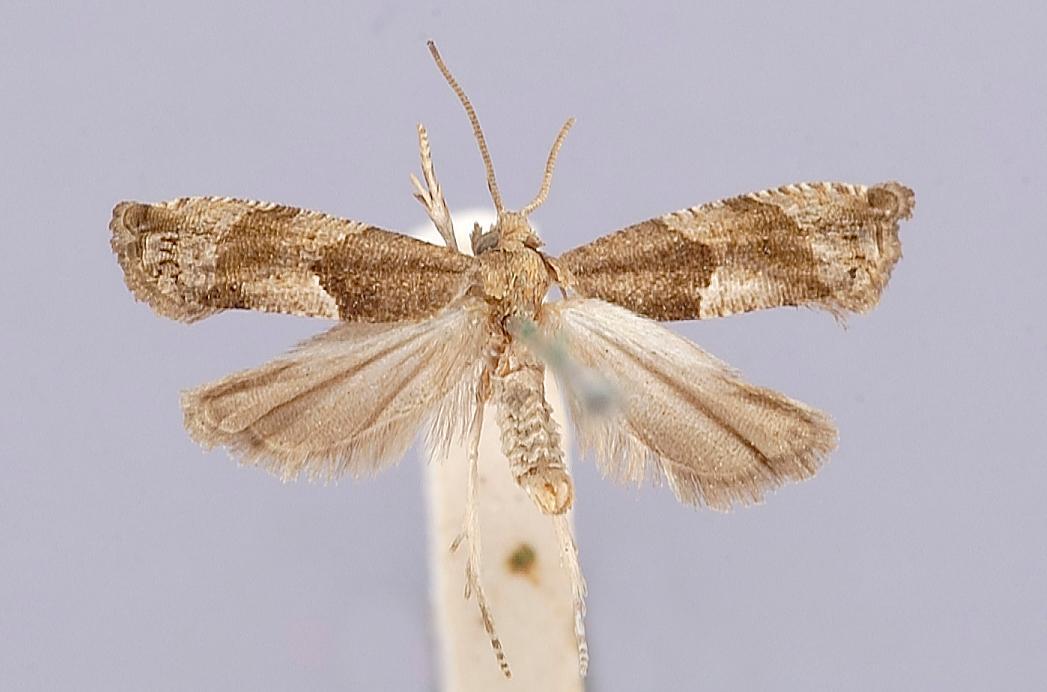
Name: Hedya saliciana
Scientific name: Hedya saliciana Clemens, 1864
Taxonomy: Animalia, Arthropoda, Insecta, Lepidoptera, Tortricidae
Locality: [Not Stated] probably Illinois, [Not Stated], Illinois, United States
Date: [Not Stated]